Museum of Tyrolean Farms

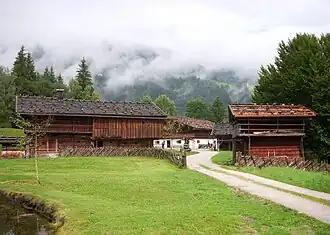
The museum terrain

The Museum of Tyrolean Farms is an open-air museum in Kramsach, Austria. As at 2009 the museum had around 30 historic farmsteads and other historic rural buildings as well as their associated barns, sheds, alms and storehouses.